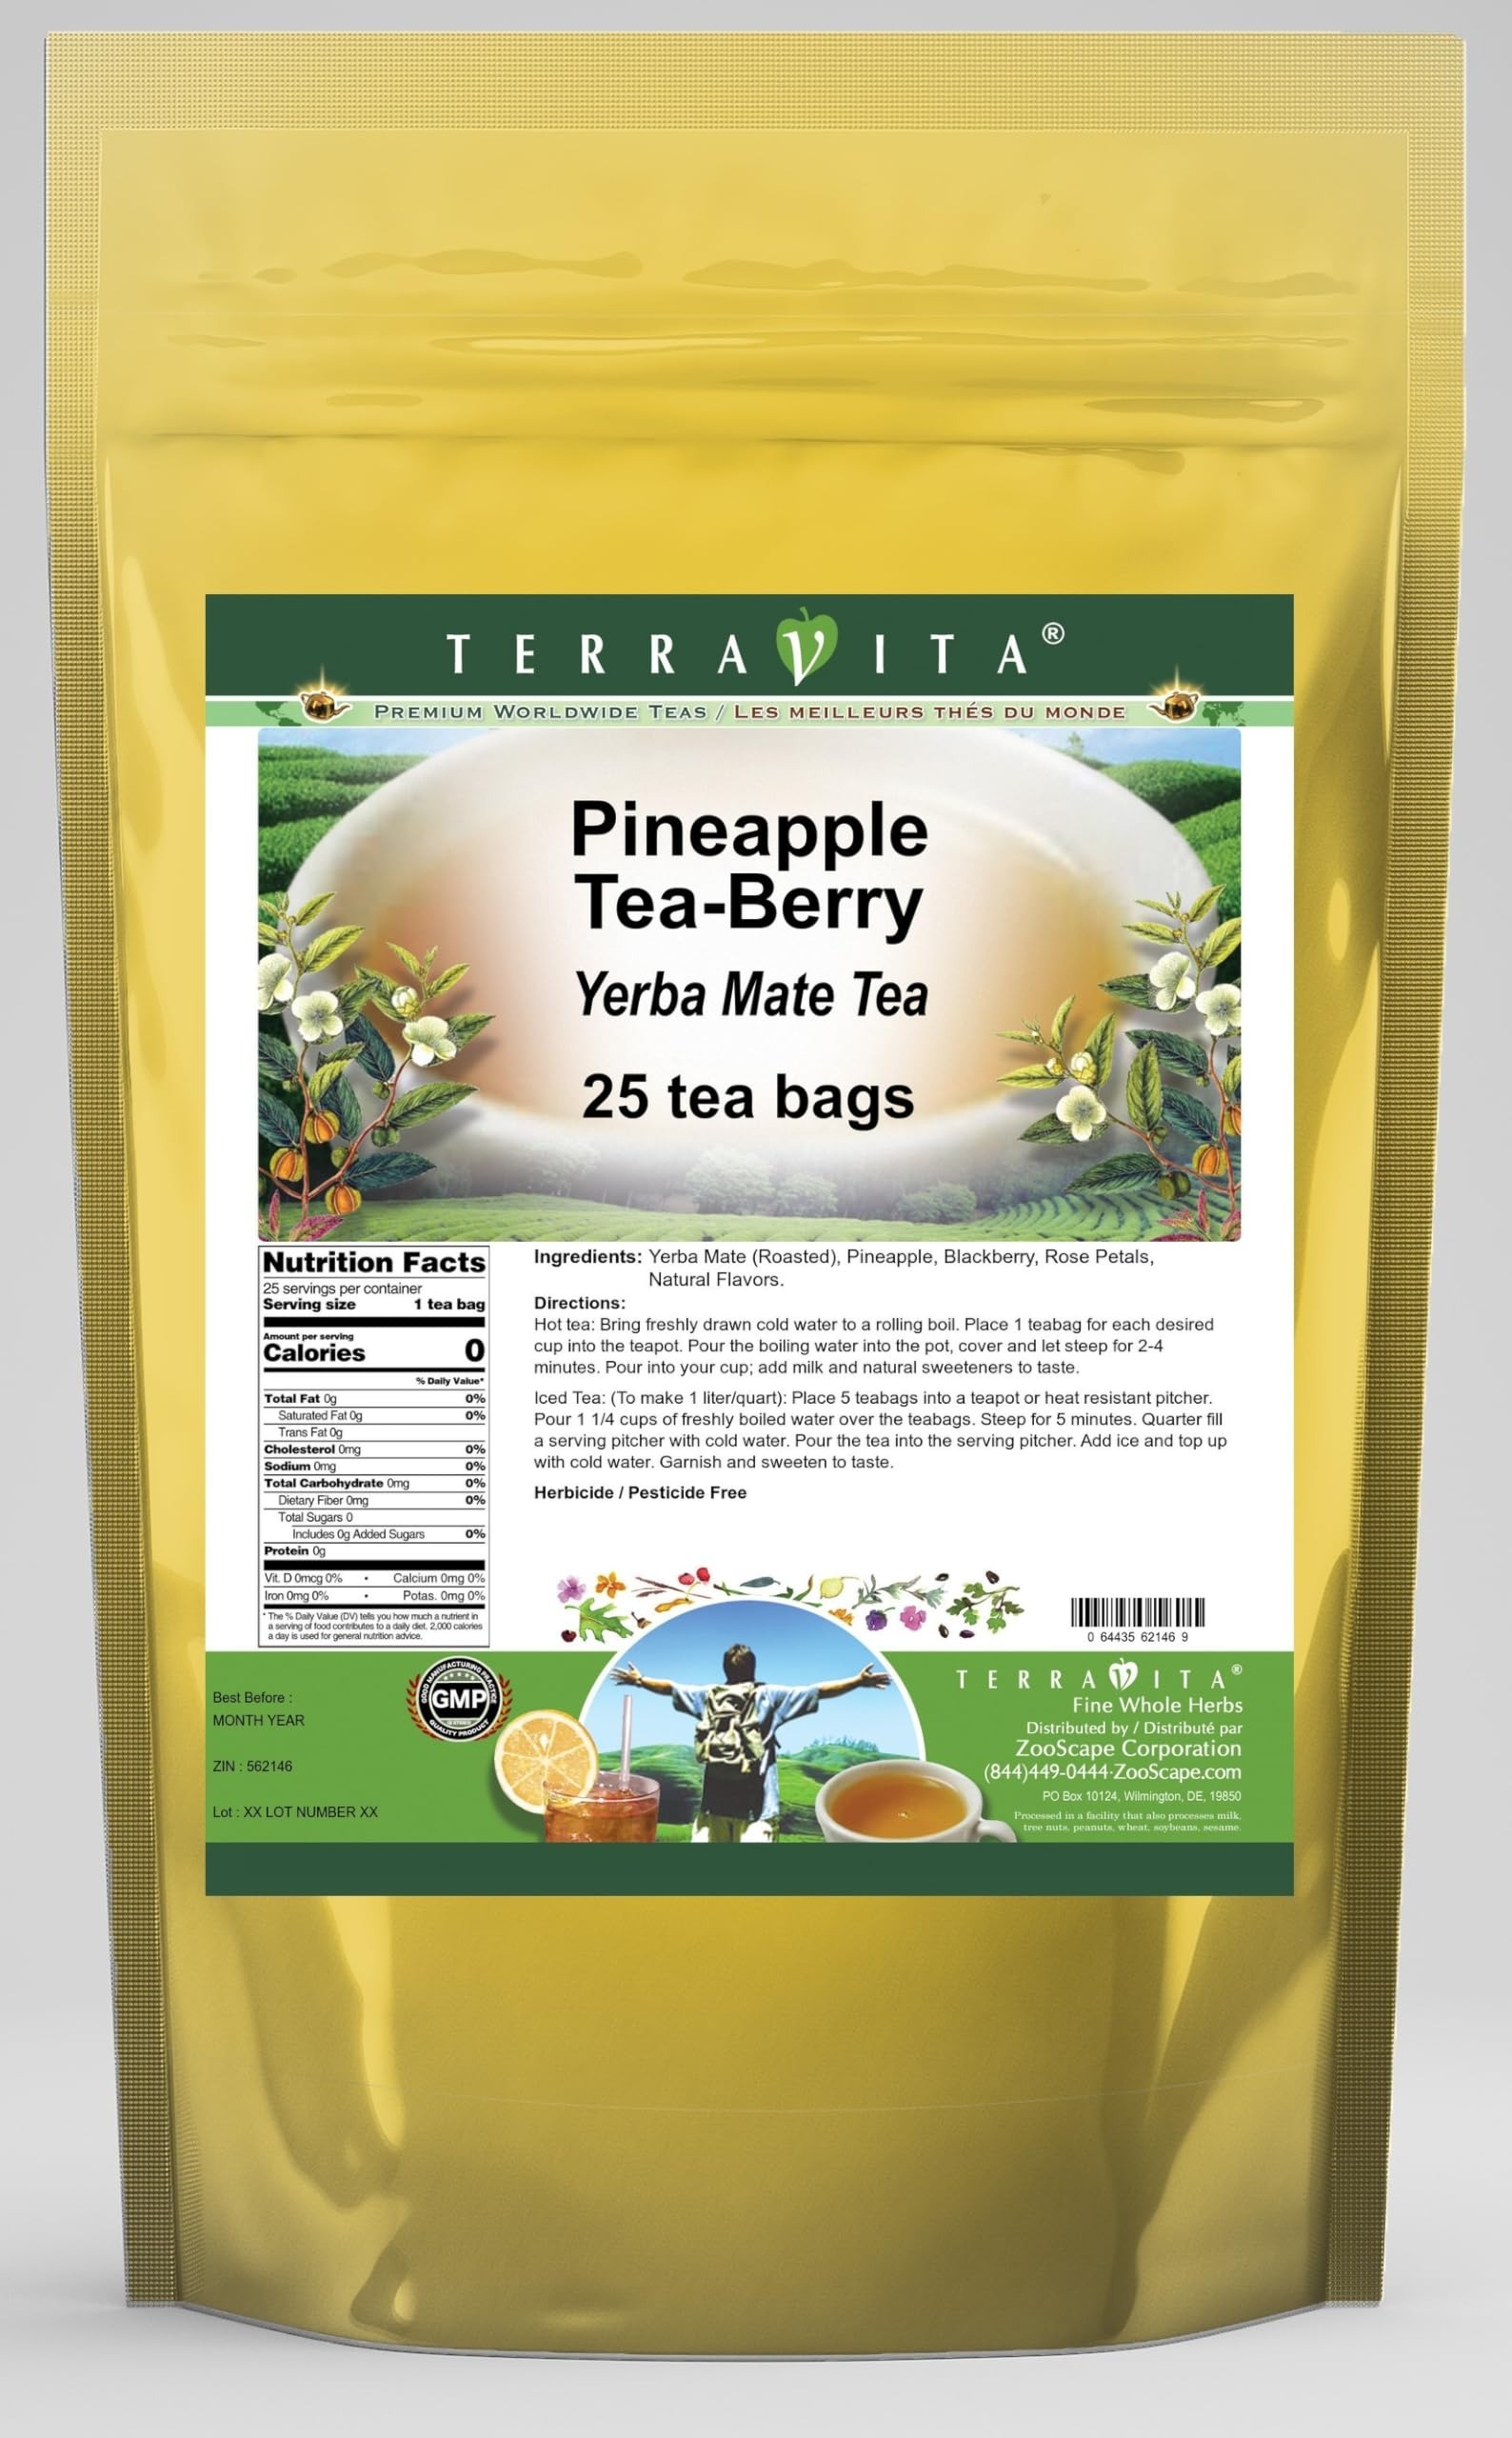
Item Name: Pineapple Tea-Berry Yerba Mate Tea (25 tea bags, ZIN: 562146) - 3 Pack
Bullet Point 1: Our Pineapple Tea-Berry Yerba Mate tea is a scrumptuous all-natural flavored Yerba Mate coffee substitute with Pineapple, Blackberry and Rose Petals that will refresh you with its terrific taste! You will enjoy the earthy and acidity-free Pineapple Tea-Berry aroma and flavor again and again! - Ingredients: Yerba Mate, Pineapple, Blackberry, Rose Petals and Natural Pineapple Tea-berry Flavor.
Bullet Point 2: No fillers.
Bullet Point 3: Manufacturer: TerraVita
Bullet Point 4: Size: 25 tea bags
Bullet Point 5: Yerba Mate Tea Bags - Packed in a convenient upright pouch!
Product Description: Our Pineapple Tea-Berry Yerba Mate tea is a scrumptuous all-natural flavored Yerba Mate coffee substitute with Pineapple, Blackberry and Rose Petals that will refresh you with its terrific taste! You will enjoy the earthy and acidity-free Pineapple Tea-Berry aroma and flavor again and again! - Ingredients: Yerba Mate, Pineapple, Blackberry, Rose Petals and Natural Pineapple Tea-berry Flavor. - Hot tea brewing method: Bring freshly drawn cold water to a rolling boil. Place 1 teabag for each desired cup into the teapot. Pour the boiling water into the pot, cover and let steep for 2-4 minutes. Pour into your cup; add milk and natural sweeteners to taste. - Iced tea brewing method: (To make 1 liter/quart): Place 5 teabags into a teapot or heat resistant pitcher. Pour 1 1/4 cups of freshly boiled water over the teabags. Steep for 5 minutes. Quarter fill a serving pitcher with cold water. Pour the tea into the serving pitcher. Add ice and top up with cold water. Garnish and sweeten to taste. - TerraVita is an exclusive line of premium-quality, natural source products that use only the finest, purest and most potent ingredients found around the world. TerraVita is hallmarked by the highest possible standards of purity, potency, stability and freshness. All of our products are prepared with the highest elements of quality control, from raw materials through the entire manufacturing process, up to and including the moment that the bottles or bags are sealed for freshness and shipped out to you. Our highest possible standards are certified by independent laboratories and backed by our personal guarantee. - TerraVita exists to meet and ensure your family's health and wellness without the harmful effects of chemicals and health products. We strive to make all of our products afford
Value: 75.0
Unit: Count

Price: 54.69